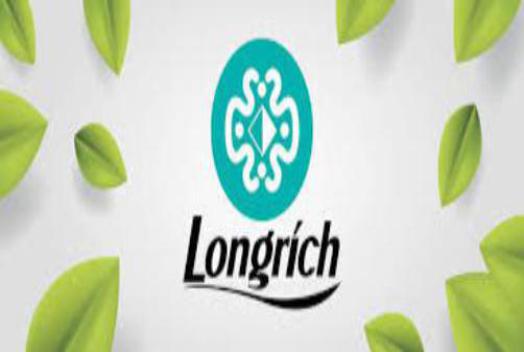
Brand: longrich
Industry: Necessities